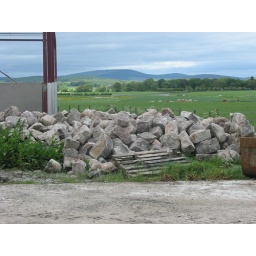
Granite rock dumped to build (son's) house by mill dam area